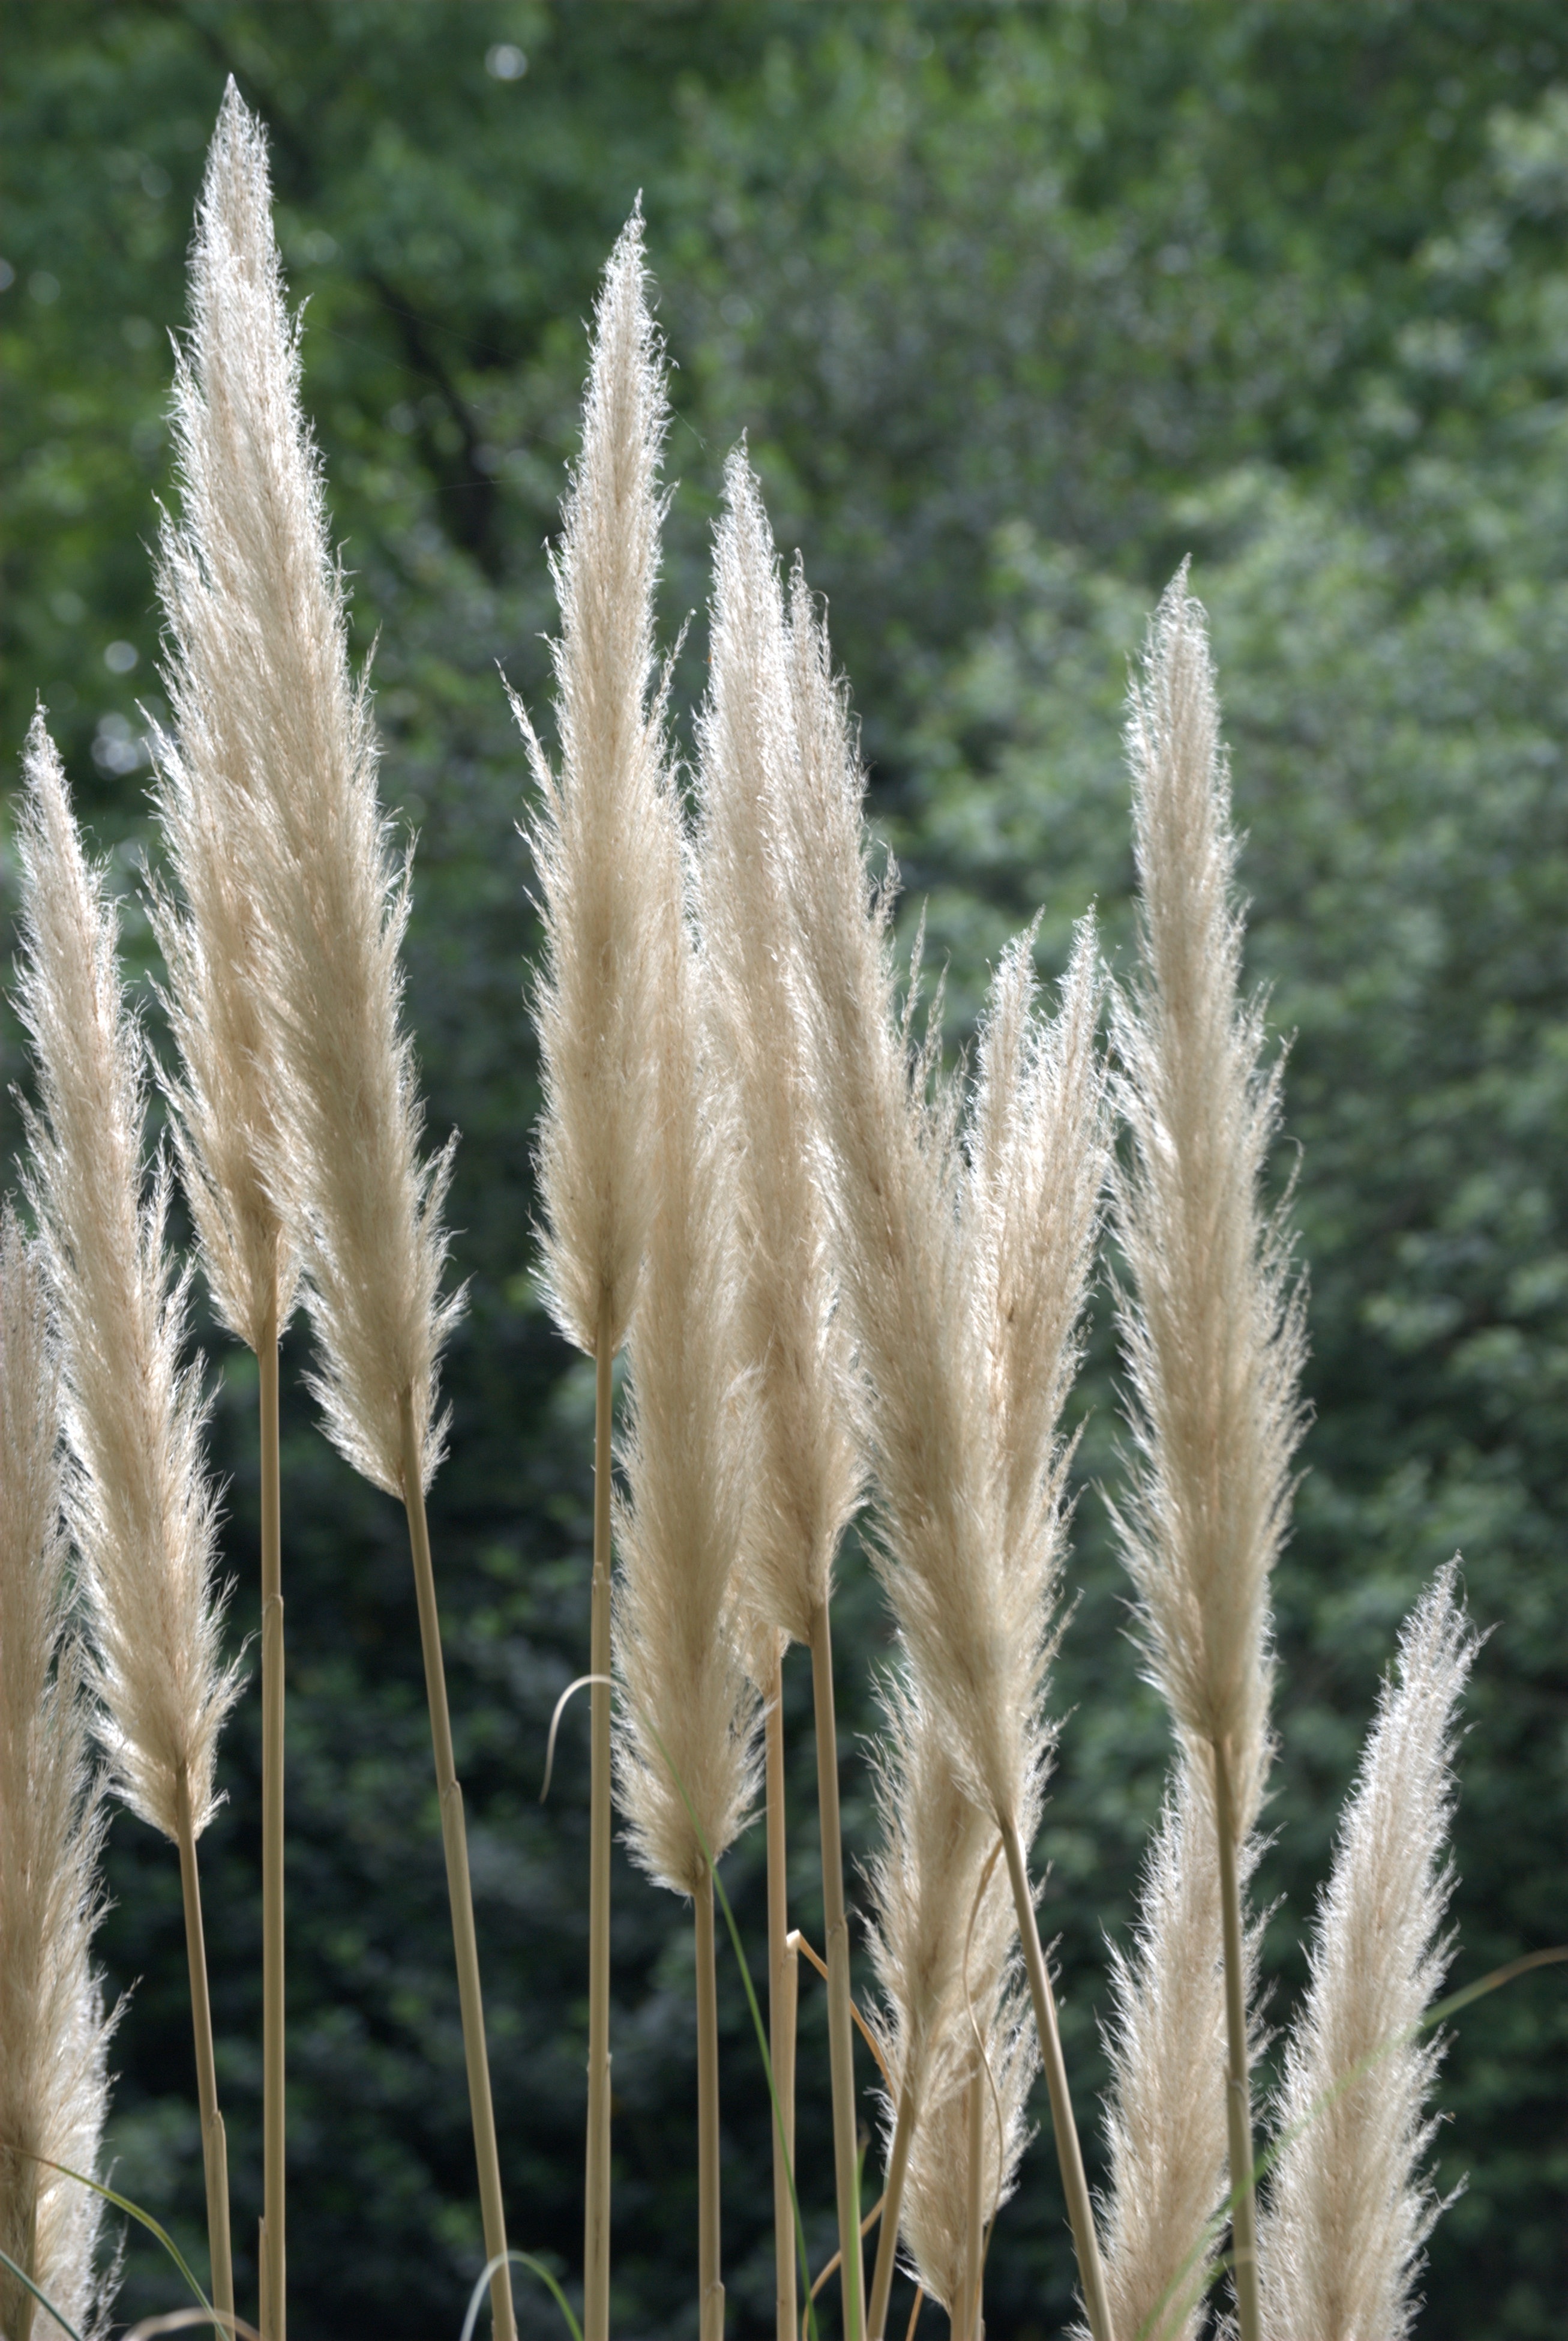
tree, grass, branch, plant, field, leaf, flower, frost, botany, flora, tall grass, close up, pampas, flowering plant, ornamental grass, feathery, grass family, plant stem, land plant, phragmites